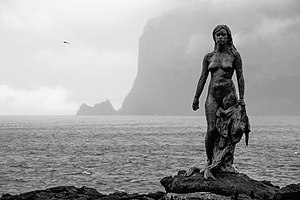
Hans Pauli Olsen / Billeder
Hans Pauli Olsen er en færøsk billedhugger, som bor i København.